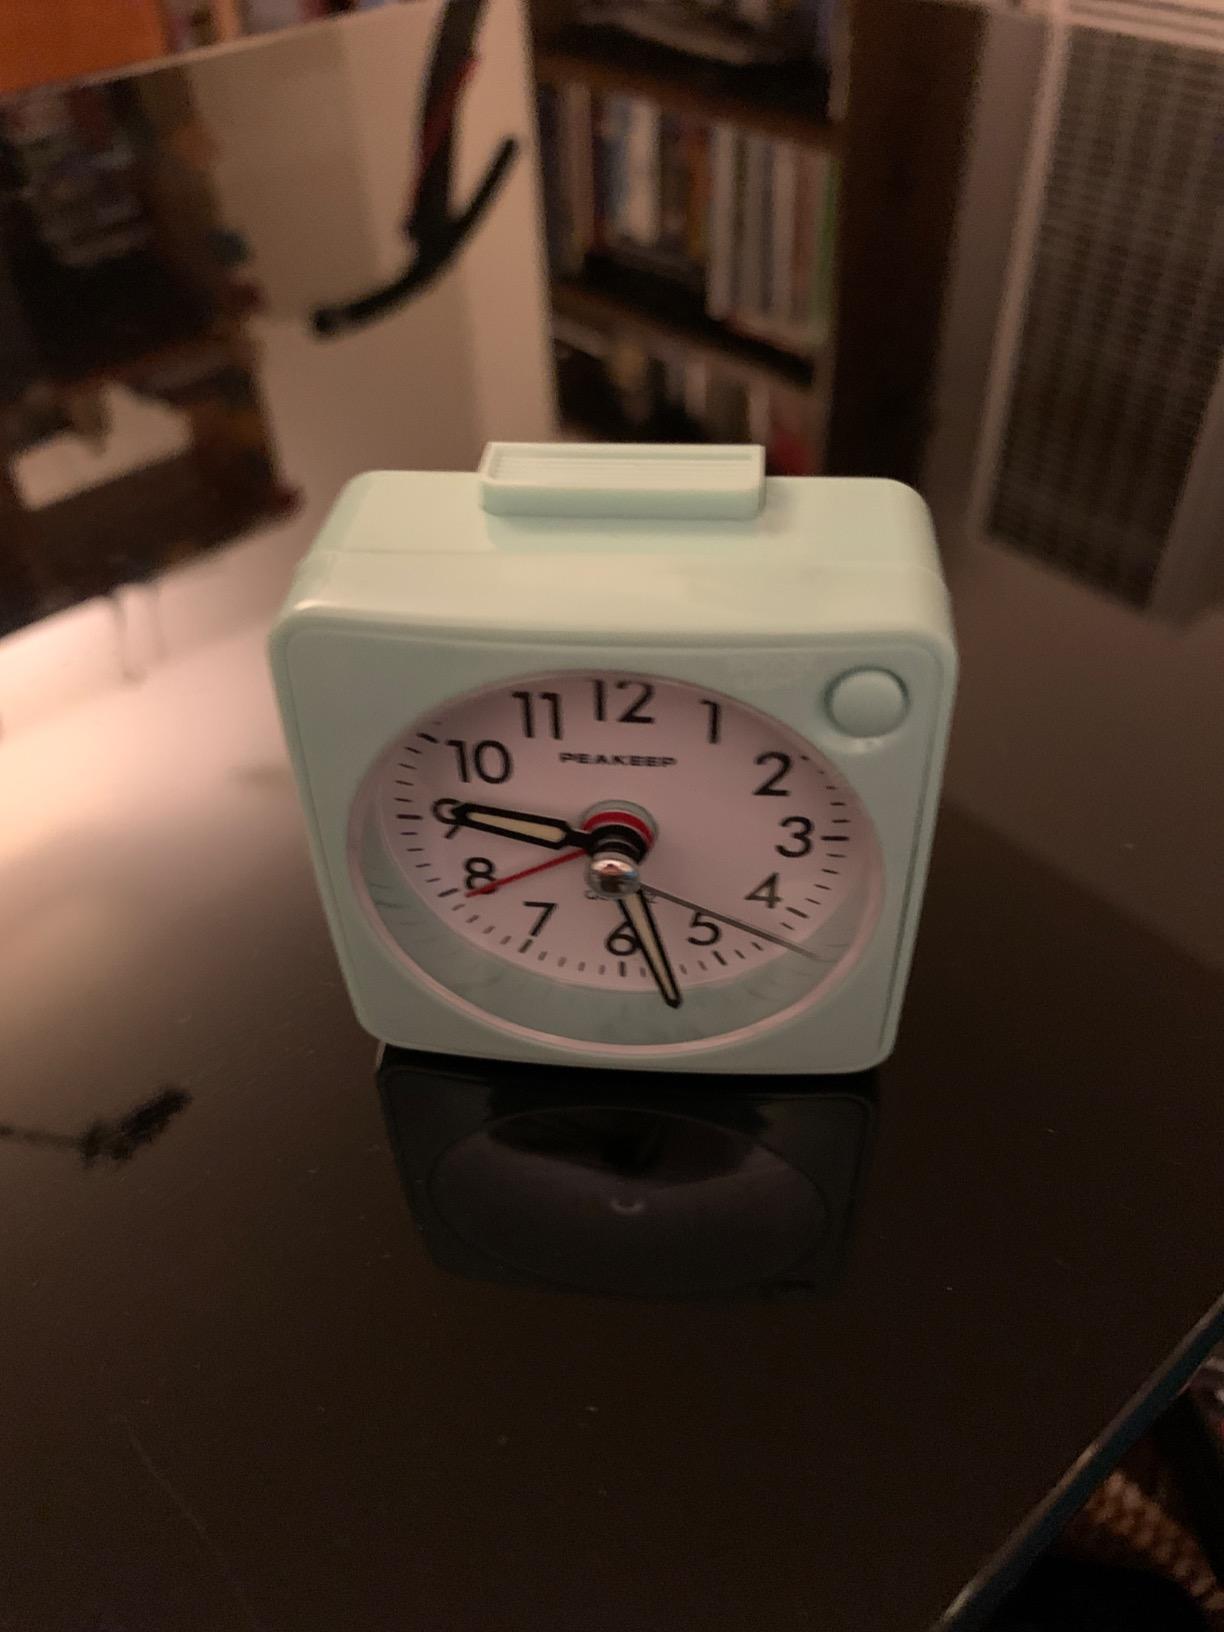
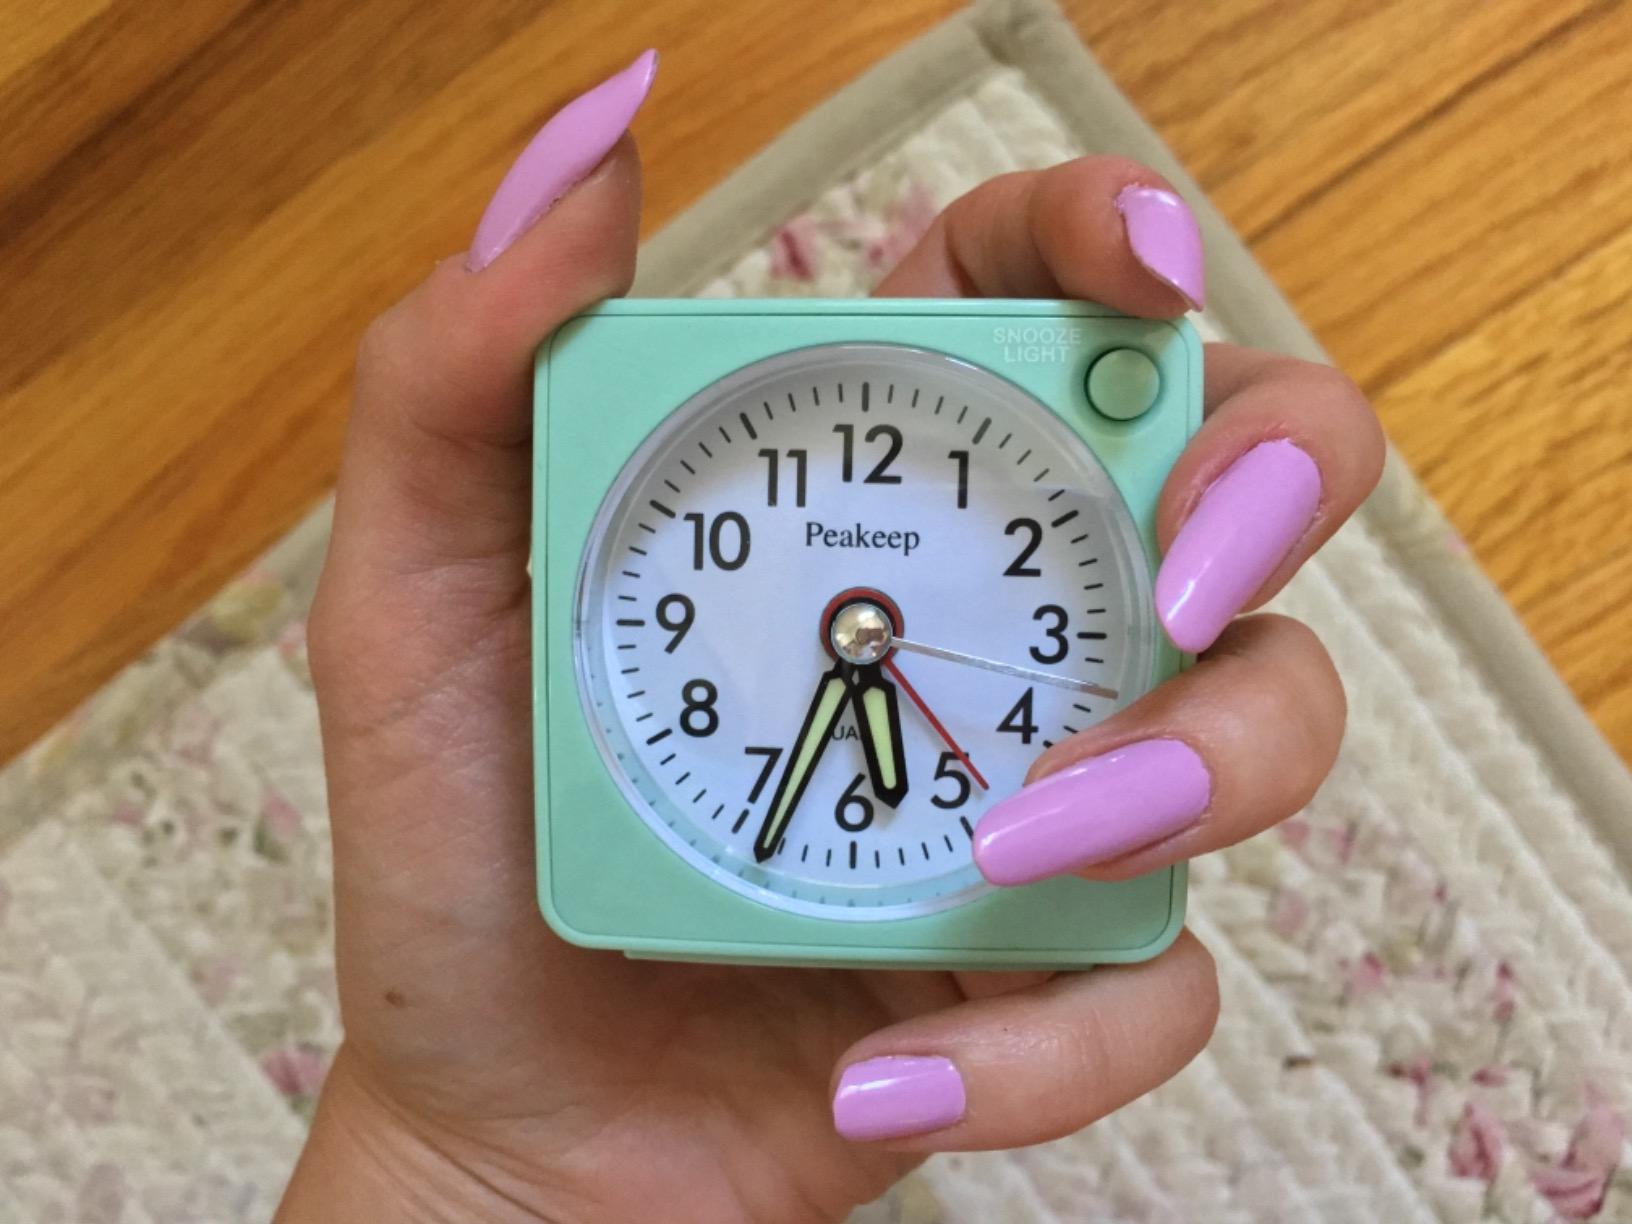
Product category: clock
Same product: yes